USS Grouper

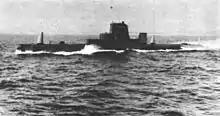
"Grouper" after conversion to a research submarine.

"Grouper" was reclassified AGSS-214, 17 May 1958, and on 28 November 1959 she entered the Portsmouth Naval Shipyard for extensive modification. Her forward torpedo room was converted into a floating laboratory; work benches and additional berths for scientists were installed, and various types of sonar gear were added topside. Thus equipped, "Grouper" departed Portsmouth on 23 June 1960 to embark on the fourth phase of her long career, research vessel for the Naval Research and Underwater Sound Laboratories. Her duties as a floating laboratory took her frequently to the Caribbean and Bermuda, although she retained New London as her home port and engaged in operations there and as far north as Nova Scotia. Her efforts were focused on the study of sound propagation in water. In December 1962, "Grouper" entered the Philadelphia Naval Shipyard for overhaul and modification to prepare for further work in this field. "Grouper" left the Philadelphia Naval Shipyard in May 1963 to resume her investigation of waterborne sound.